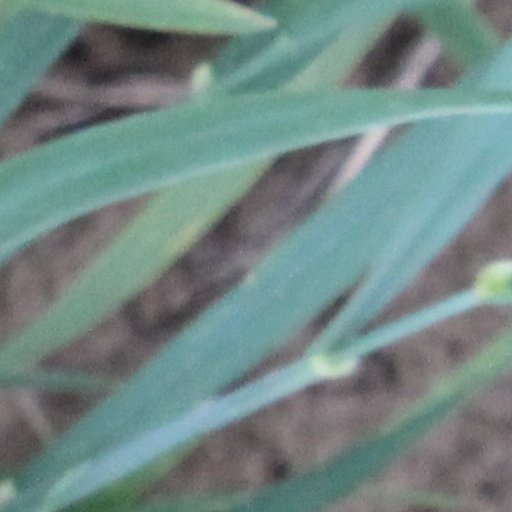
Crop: wheat